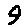
Label: 9